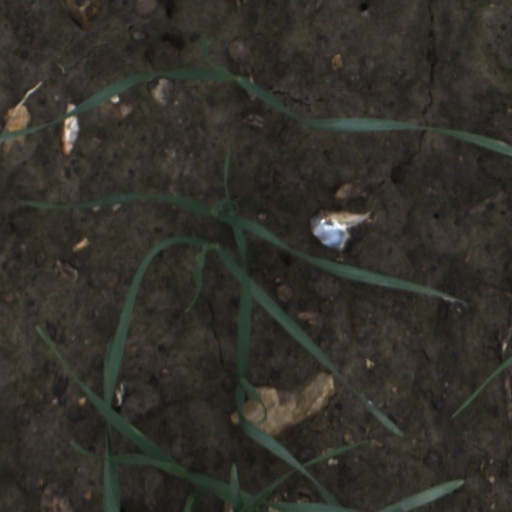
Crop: wheat